Guipago

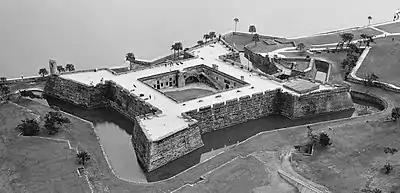
Fort Marion where Guipago and other hostile Kiowa were sent for incarceration.

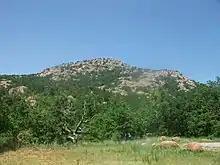
Mount Scott area, in the Wichita Mountains, where Guipago was buried in a secret place

In 1996 the Old Chief Lone Wolf Descendants created a historical organization in honor of Old Chief Lone Wolf, Gui-pah-gho, The Elder, to remember him as a man of peace, a recognized council leader, an elite warrior, a Sun Dancer, a Kiowa father, and a great Chief of the Kiowa people who fought for the Kiowas' homeland. A memorial bust of Old Chief Lone Wolf-Guipahgo was dedicated at the Kiowa Tribal Complex in Carnegie, OK, on May 27, 2000. The bust is on display at the Ft. Sill Army Museum at Ft. Sill, Oklahoma.